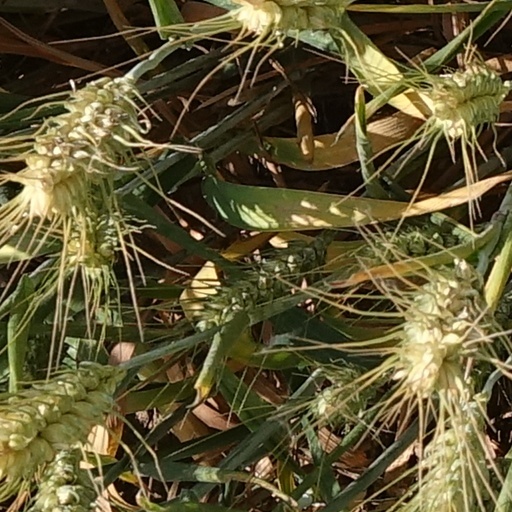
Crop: wheat